2005 New Orleans Saints season

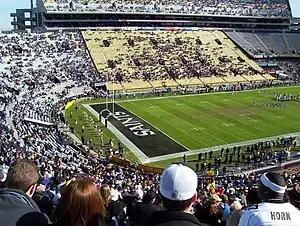
Louisiana State's Tiger Stadium during one of the Saints' home games in 2005

Despite being played at Giants Stadium, this was officially a home game for the Saints as the Louisiana Superdome was being used as an emergency shelter in the aftermath of Hurricane Katrina.